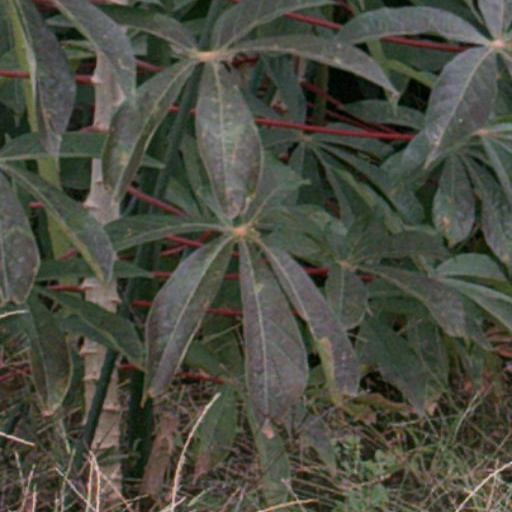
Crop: cassava